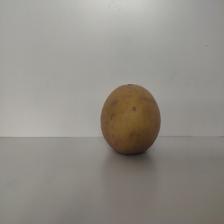
Size: Large